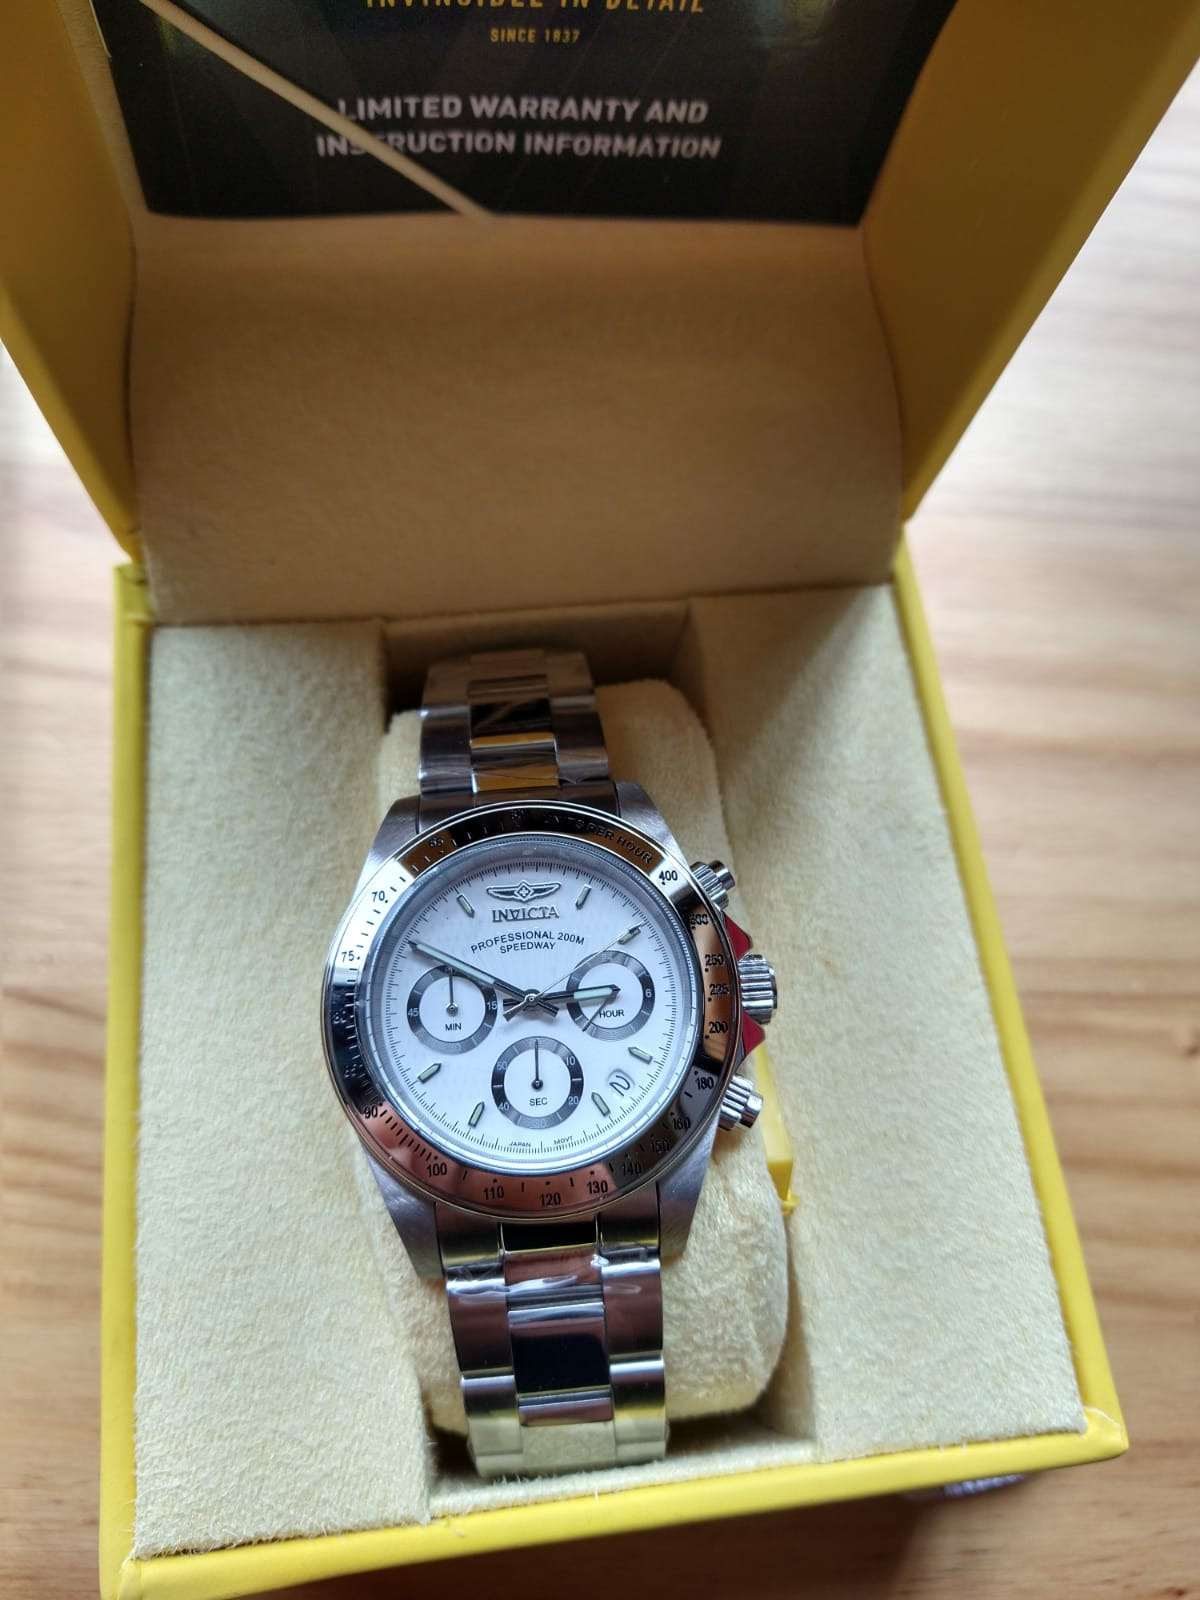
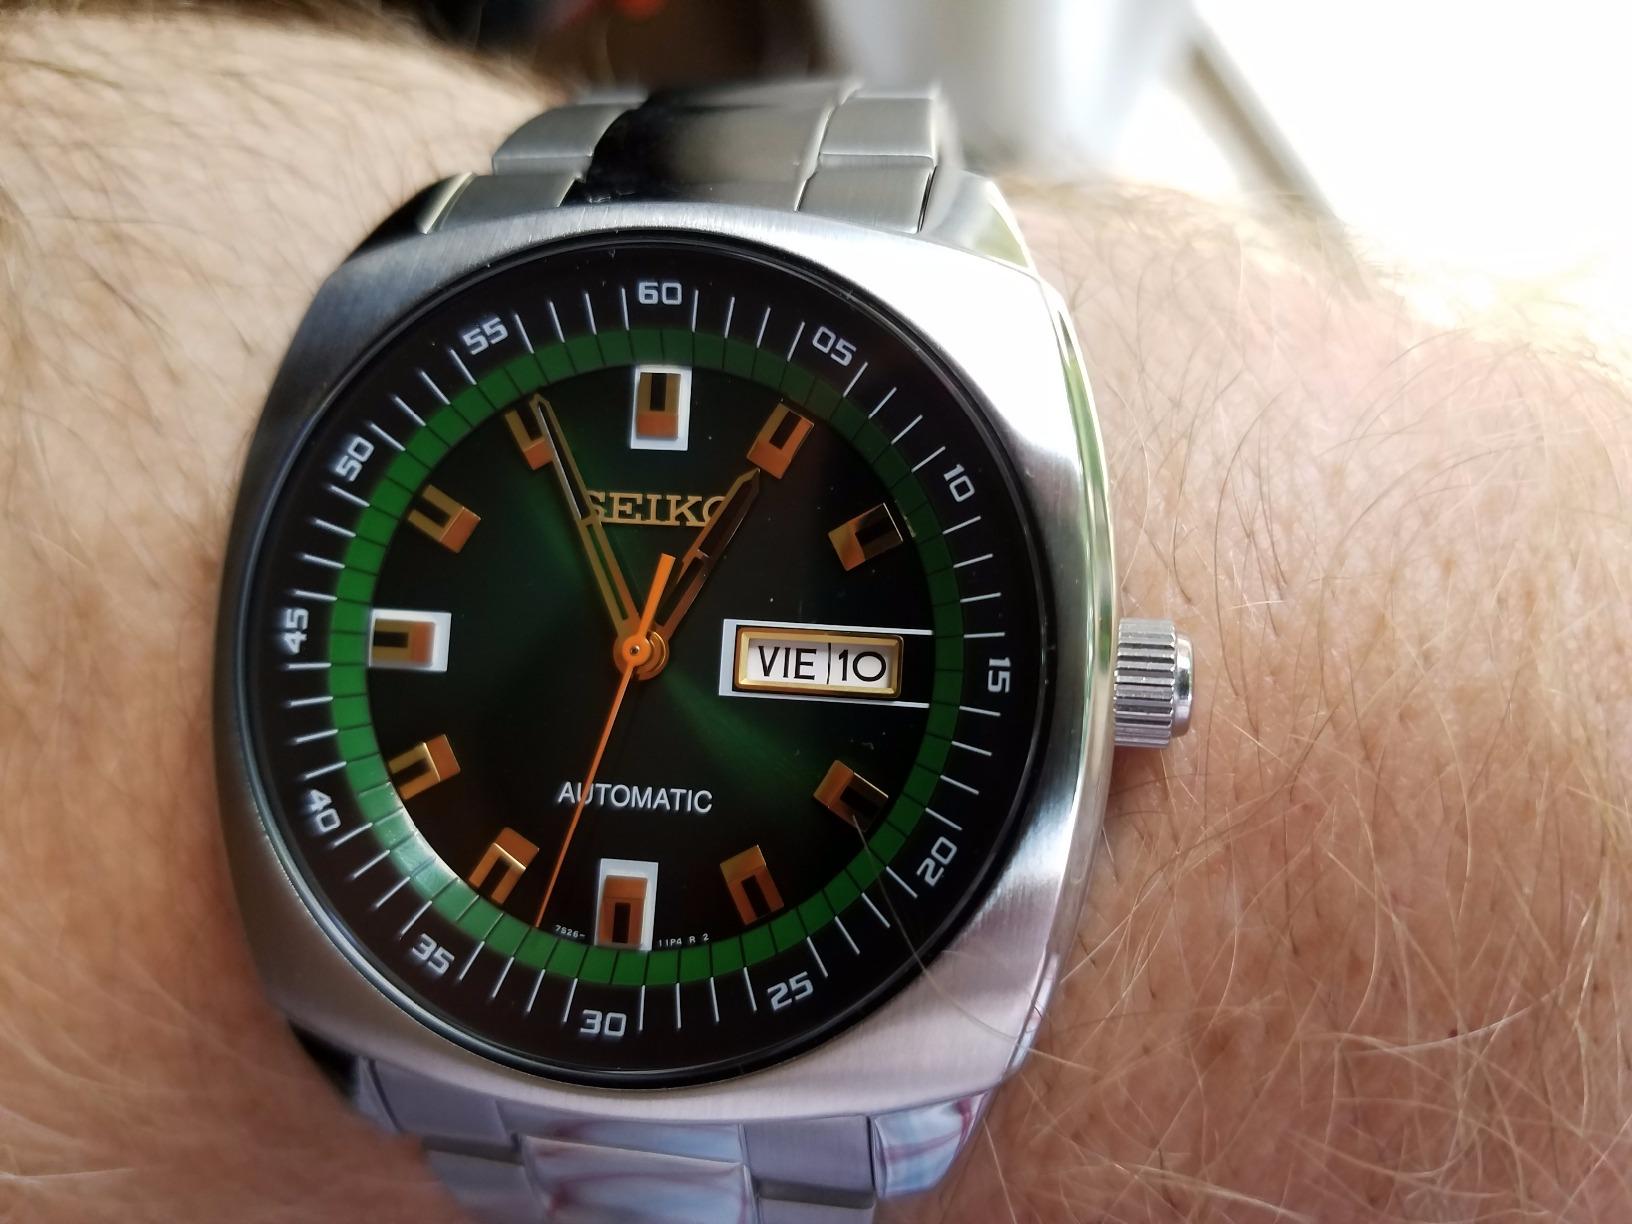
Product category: accessories_watch
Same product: no